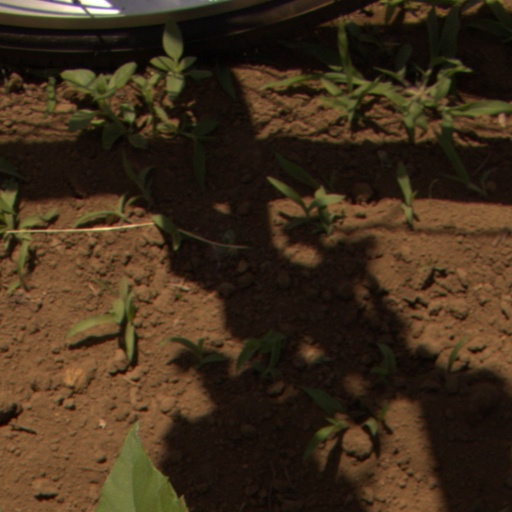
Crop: Jerusalem artichoke